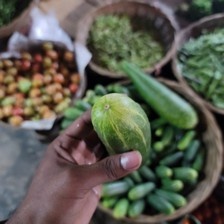
Label: cucumber